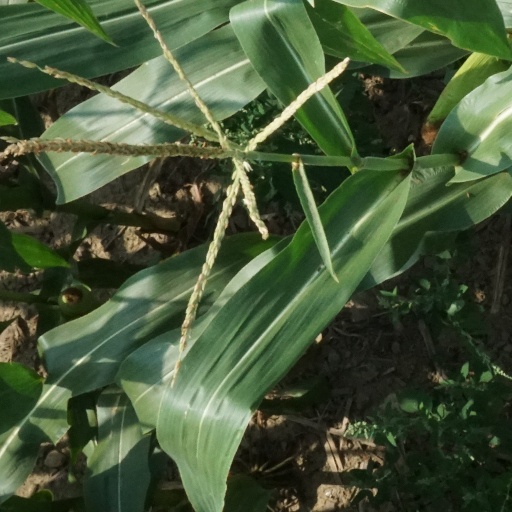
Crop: maize; corn